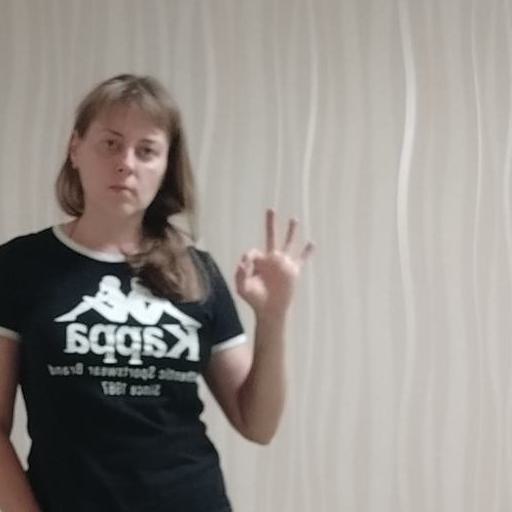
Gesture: ok